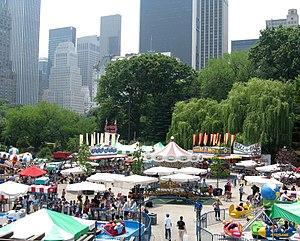
La patinoire Wollman est une célèbre patinoire à ciel ouvert de New York, située au sud-est de Central Park, sur un ancien étang asséché de l'île de Manhattan.